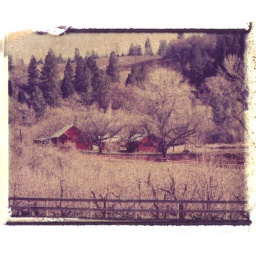
red barn in the spring...